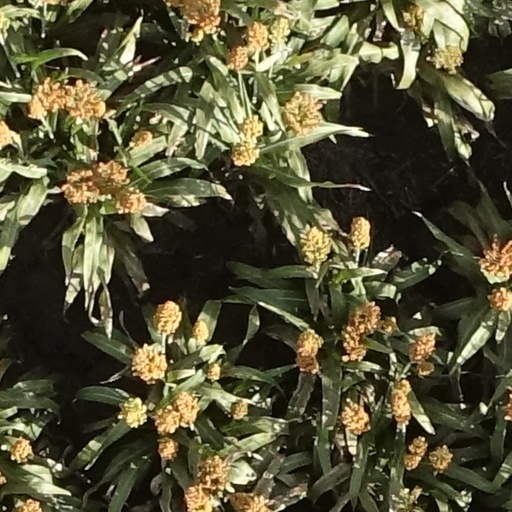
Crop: sorghum